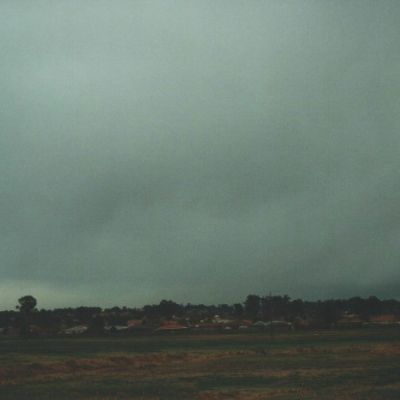
Cloud type: Nimbostratus (Ns)